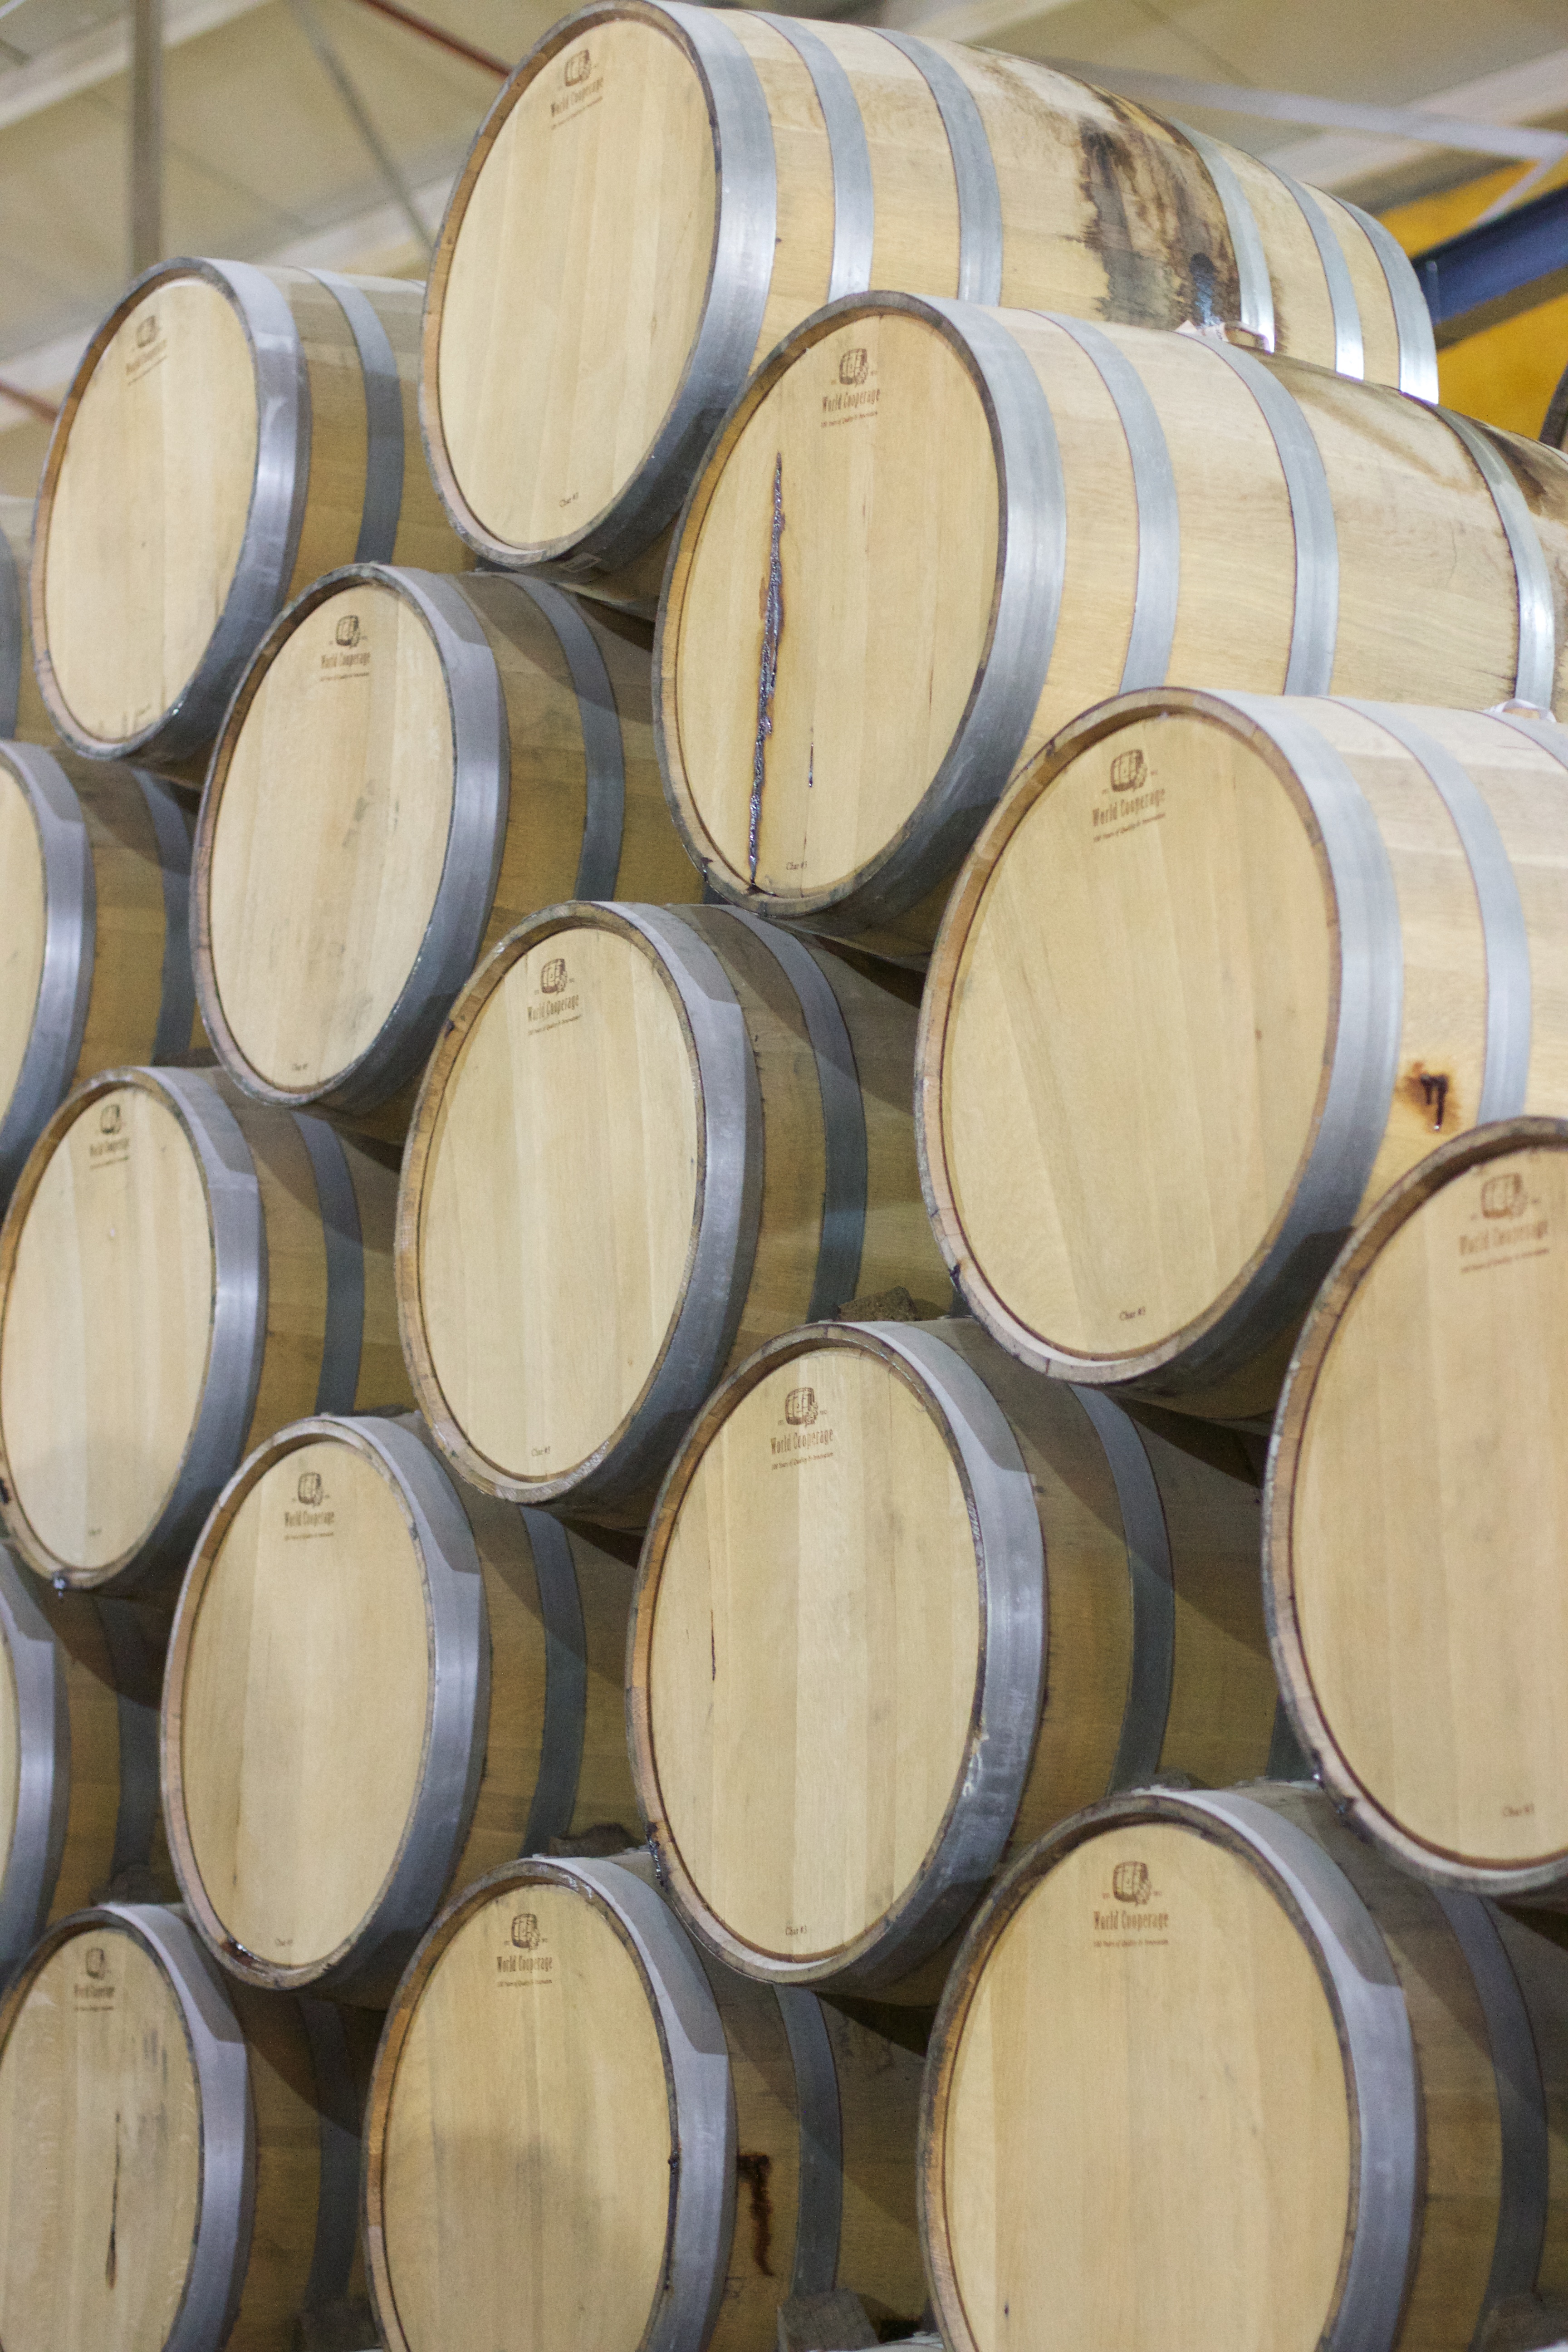
wood, wheel, drum, barrel, circle, man made object